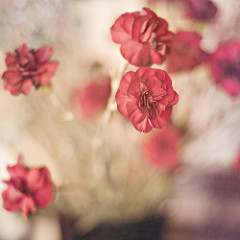
Flower: rose